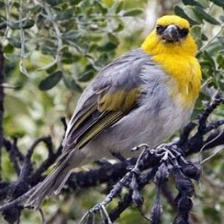
Species: PALILA
Scientific name: LOXIOIDES BAILLEUI